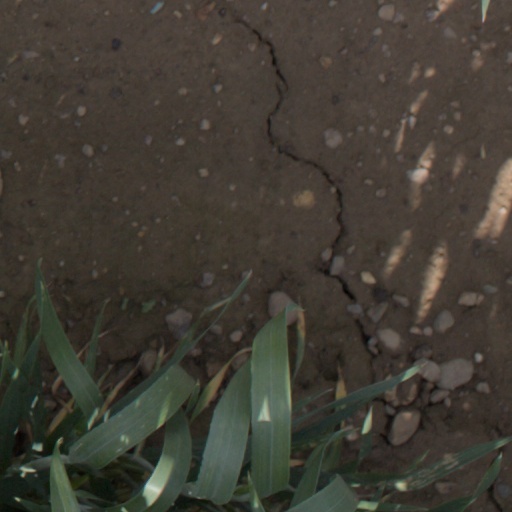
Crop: wheat